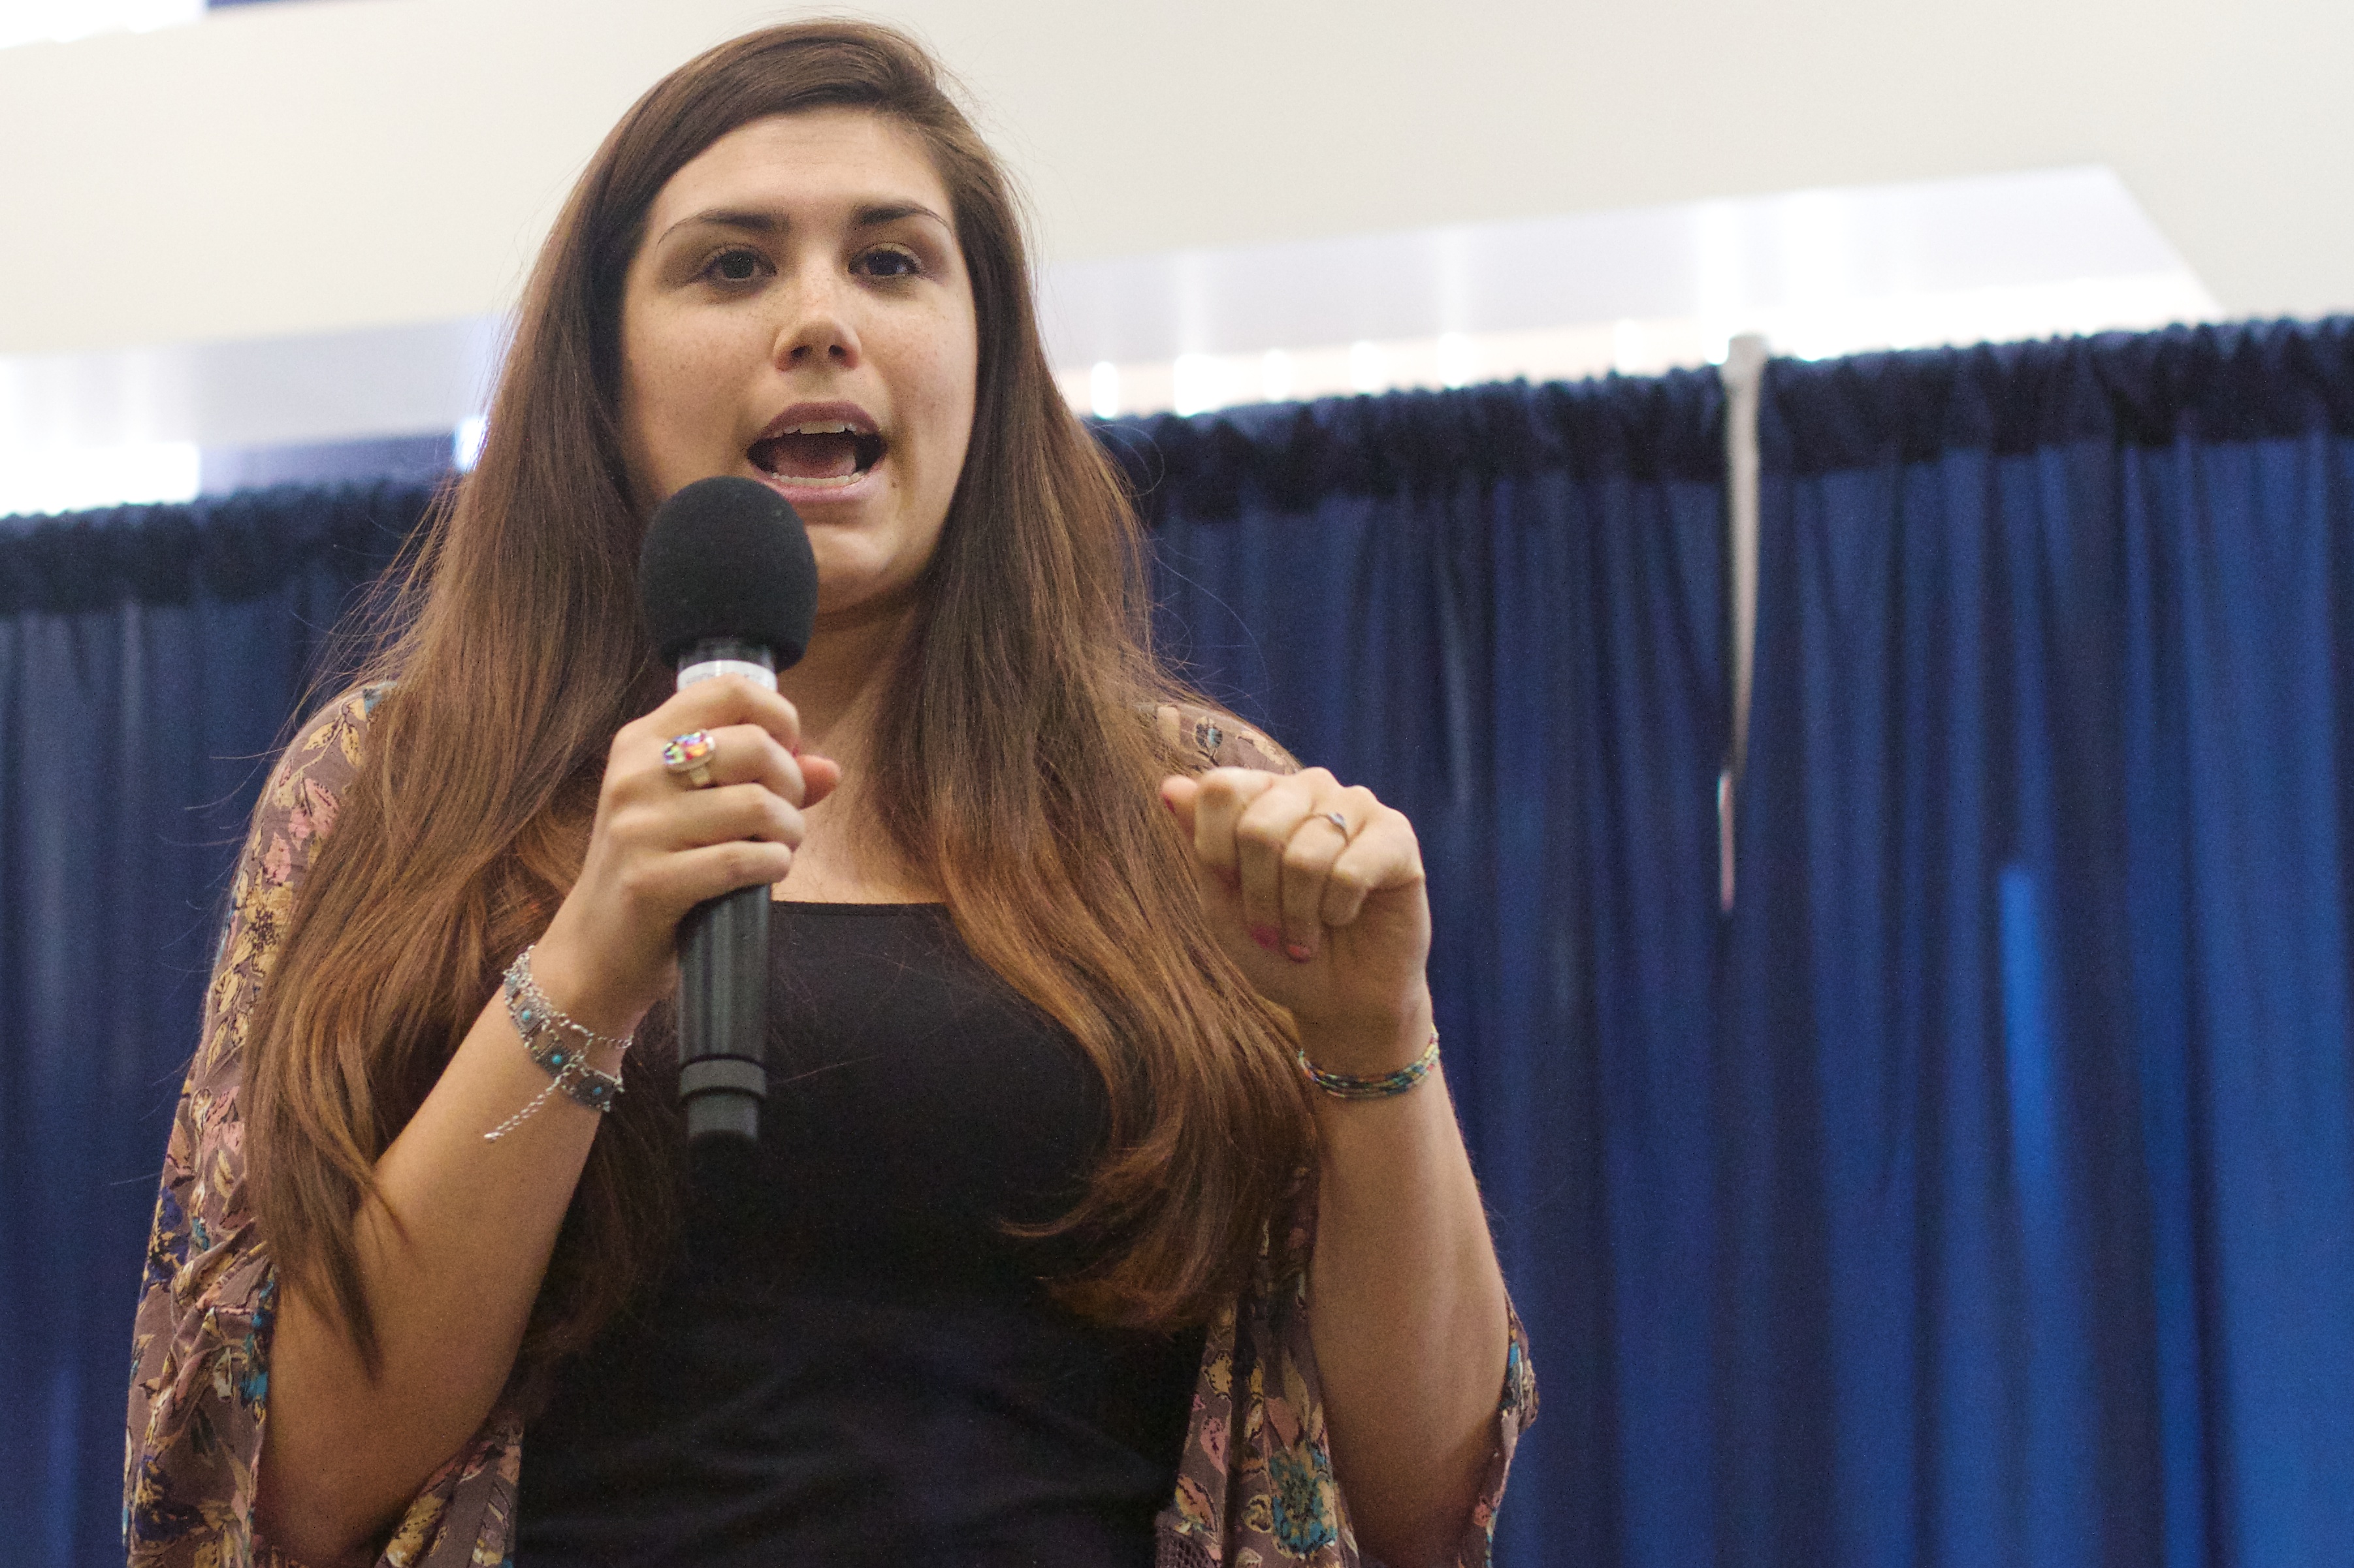
hair, singer, model, fashion, hairstyle, long hair, singing, beauty, blond, 2016dml, interaction, photo shoot, singer songwriter